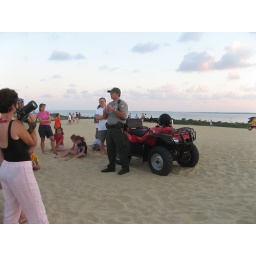
Showing a piece of glass formed in the sand by lightening